Hotel Dorint An der Kongresshalle Augsburg

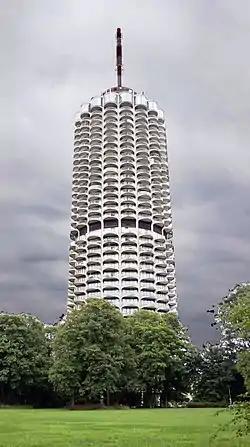

The Hotel Dorint An der Kongresshalle Augsburg is the best-known high-rise building in the German city of Augsburg and visible throughout the city. At 115 m (167 m with the antenna) it is the highest building in the Augsburg area and among the ten highest in Bavaria. It is located at the intersection of Gögginger Straße and Imhofstraße, in the borough of Göggingen. In its vicinity are the Congress Hall and Wittelsbacher Park.